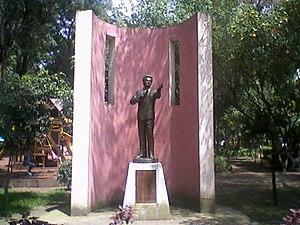
José José, nom de scène de José Rómulo Sosa Ortiz, né le 17 février 1948 à Clavería et mort le 28 septembre 2019 à Homestead, est un chanteur mexicain.